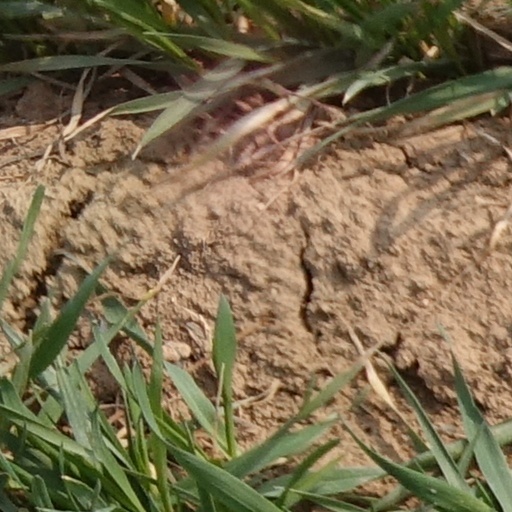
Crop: wheat